Skyline-to-the-Sea Trail

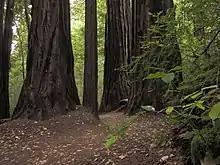
The Skyline-to-the-Sea Trail passing through a stand of California Redwood trees.

The trail was started in 1969 by the Sempervirens Fund of Conservation Associates of the Sierra Club and was extended to the Pacific by 1978 with the acquisition of the Hoover Ranch near Waddell Beach. Planning began in 1968, with the initial trail segment to follow the state-controlled right-of-way along SR 9, linking Saratoga Gap to Big Basin. A "trail breaking party" was scheduled for April 1969; local Boy Scouts participated in building the trail. During that event, the first of what would become annual "Trail Days" cleanups, nearly 2,500 volunteers cleared and created almost of trails, including the first segment of Skyline-to-the-Sea.